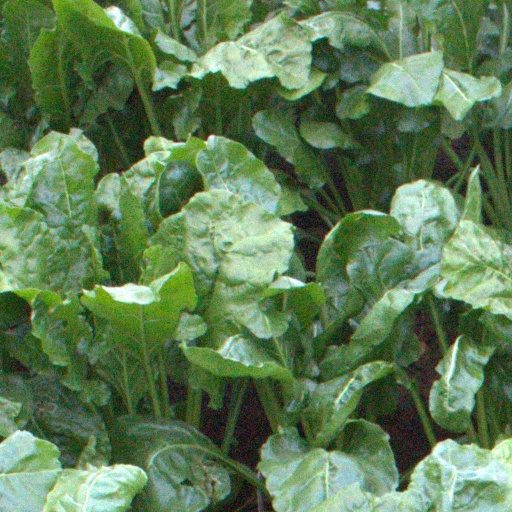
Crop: sugar beet